Fitzroy, Victoria

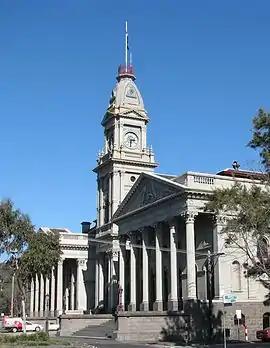
Former Fitzroy Town Hall, now functions as secondary offices for the City of Yarra

Fitzroy's traditional representation at all levels of government reflects the area's working class and bohemianism, and Left-wing politics dominates. The Australian Labor Party and more recently the Australian Greens both have a very strong political presence.